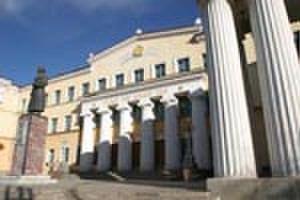
La Bibliothèque nationale de Mongolie a été fondée le 19 novembre 1921 et se trouve à Oulan-Bator, la capitale de la Mongolie.